Malolactic fermentation

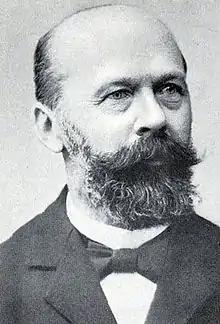
The Swiss enologist Hermann Müller was one of the first scientists to theorize that bacteria were a potential cause of acid reduction in wine.

Malolactic fermentation is possibly as old as the history of wine, but scientific understanding of the positive benefits of MLF and control of the process is a relatively recent development. For many centuries, winemakers noticed an "activity" that would happen in their wines stored in barrel during the warm spring months following harvest. Like primary alcoholic fermentation, this phenomenon would release carbon dioxide gas and seem to have a profound change on the wine that was not always welcomed. It was described as a "second fermentation" in 1837 by the German enologist Freiherr von Babo and the cause for increased turbidity in the wine. Von Babo encouraged winemakers to quickly respond at the first sight of this activity by racking the wine into a new barrel, adding sulfur dioxide, and then following up with another set of racking and sulfuring to stabilize the wine.